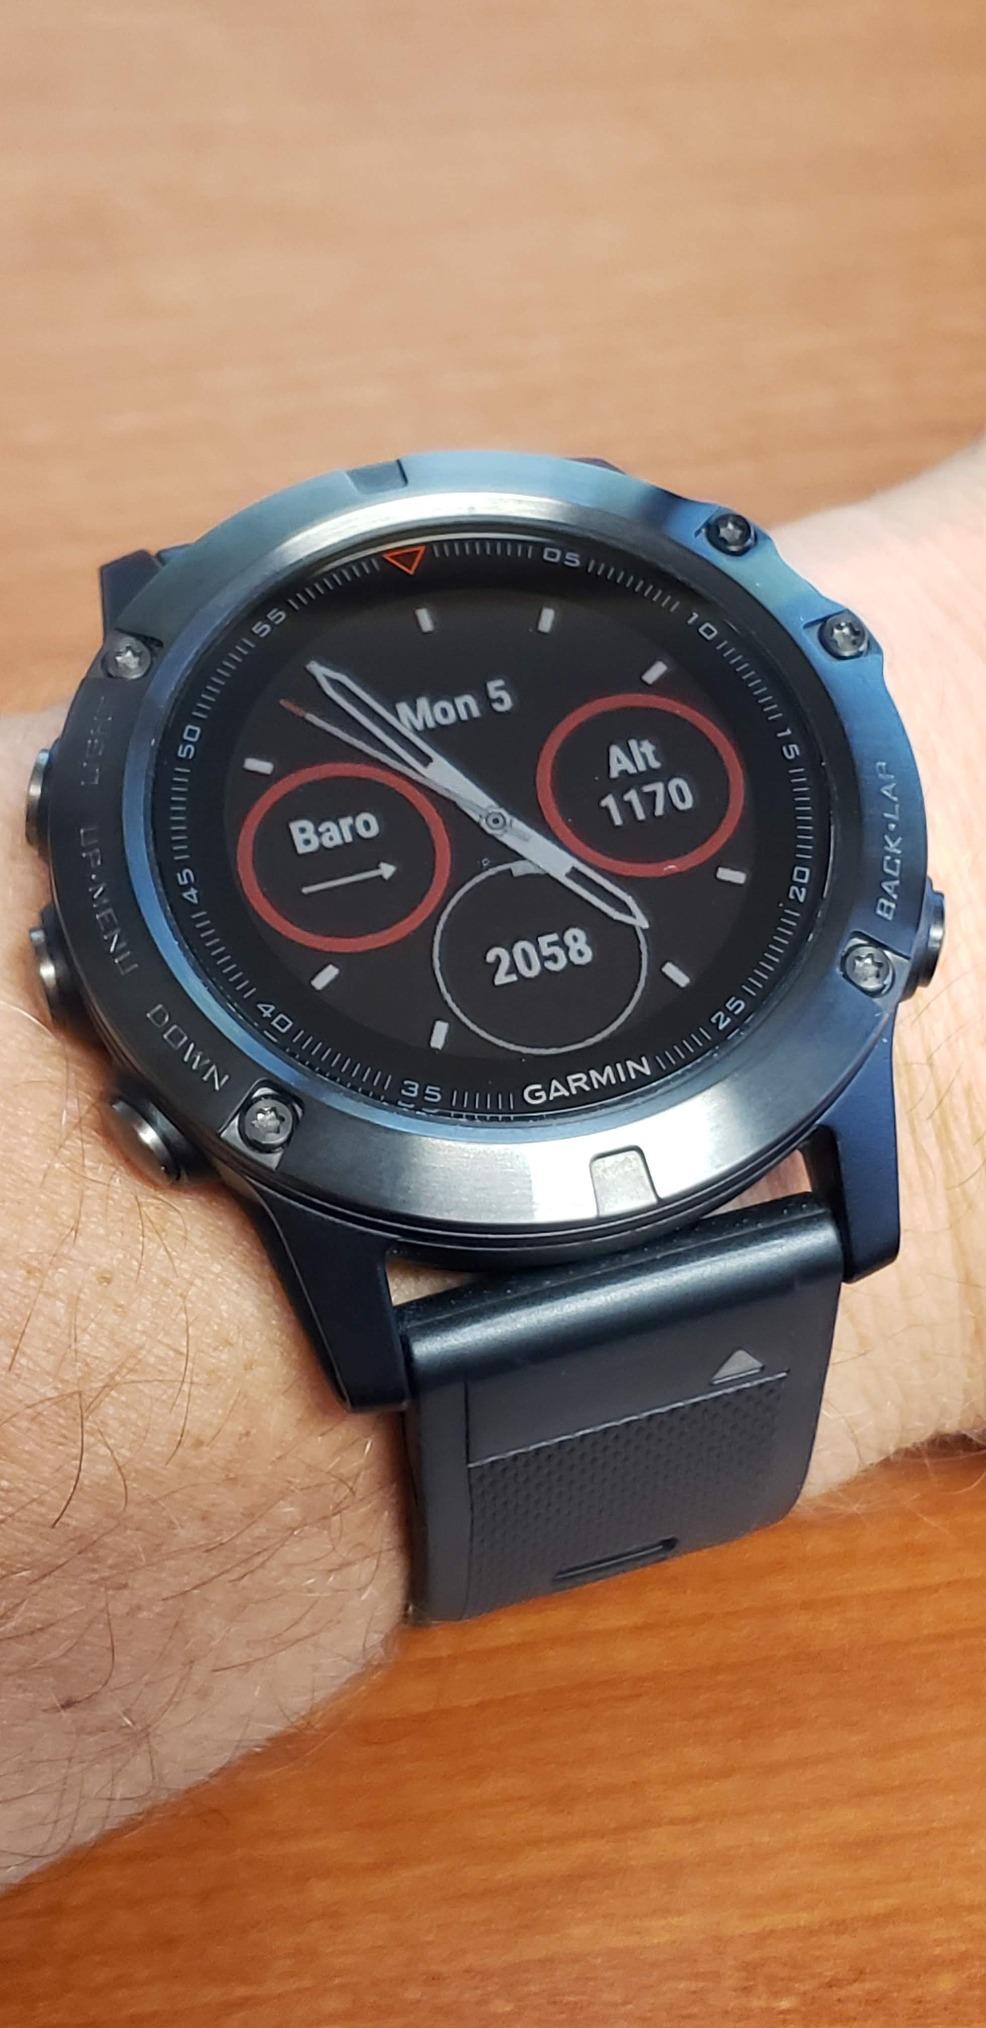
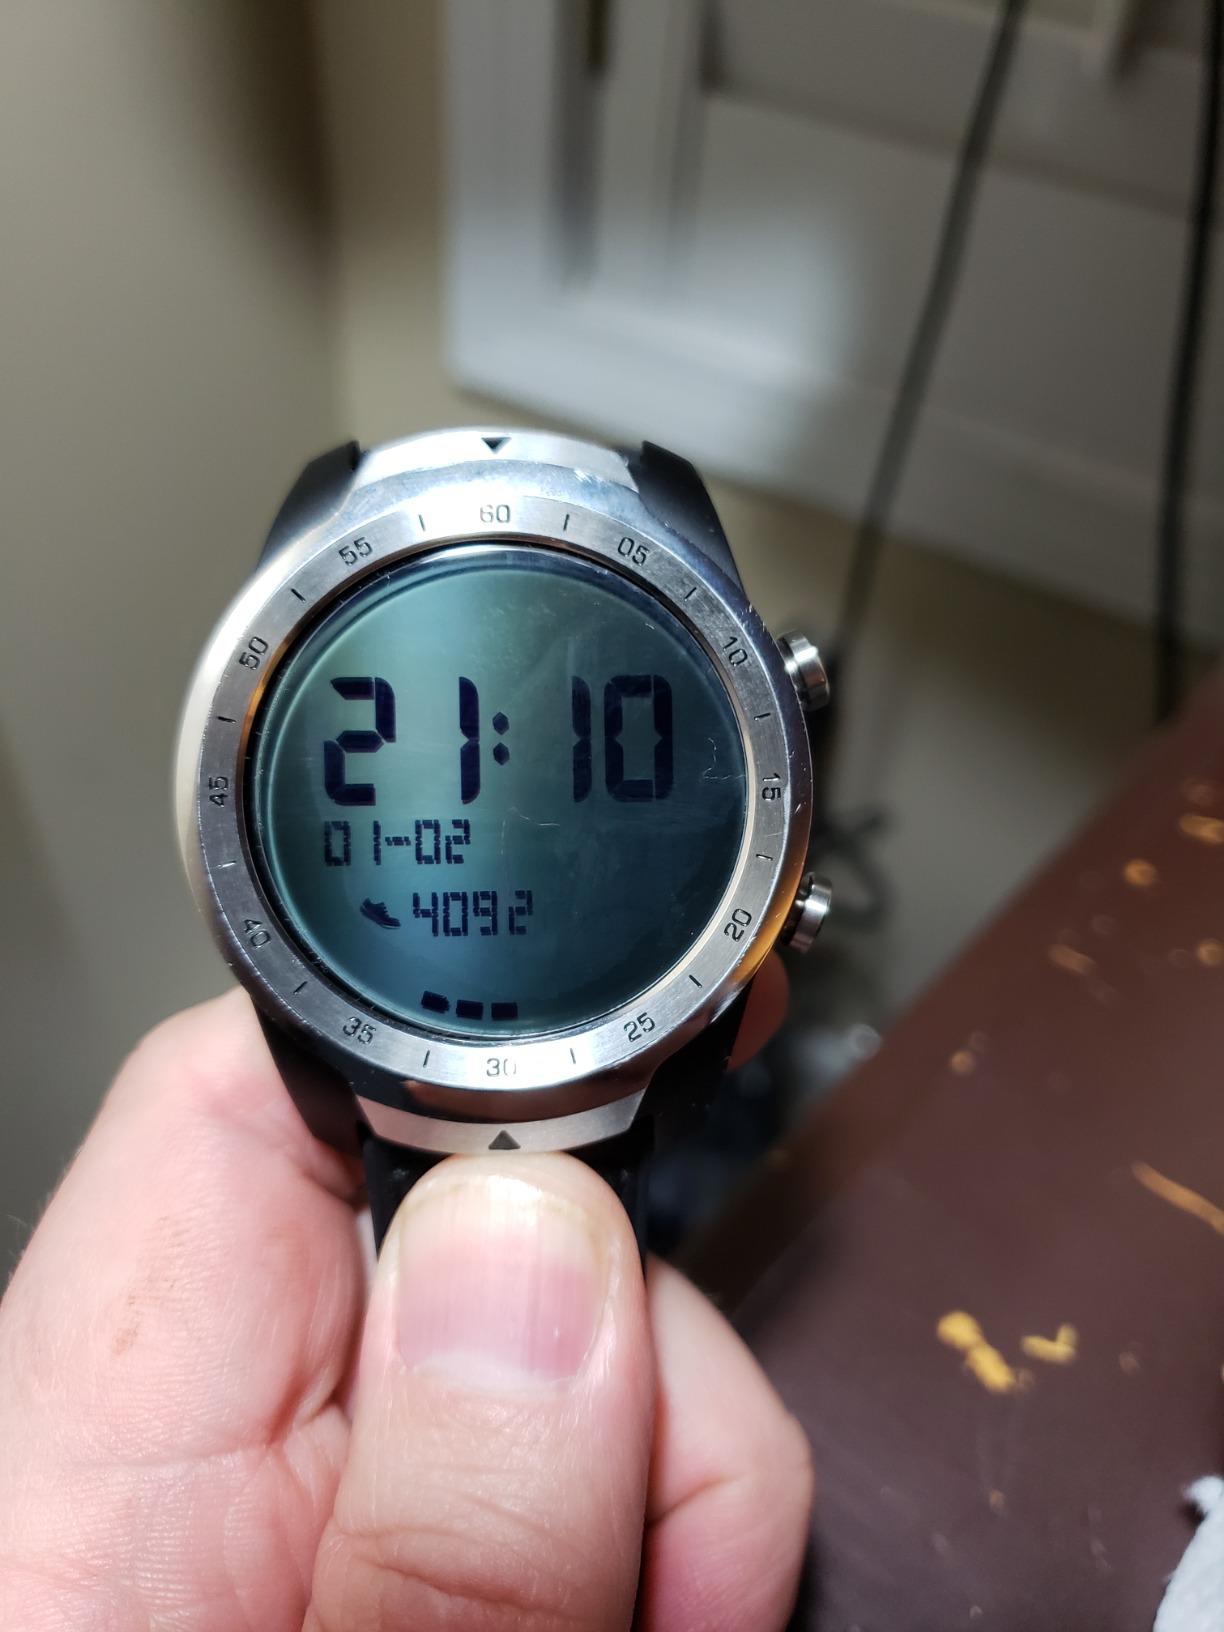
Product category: smartwatch
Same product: no